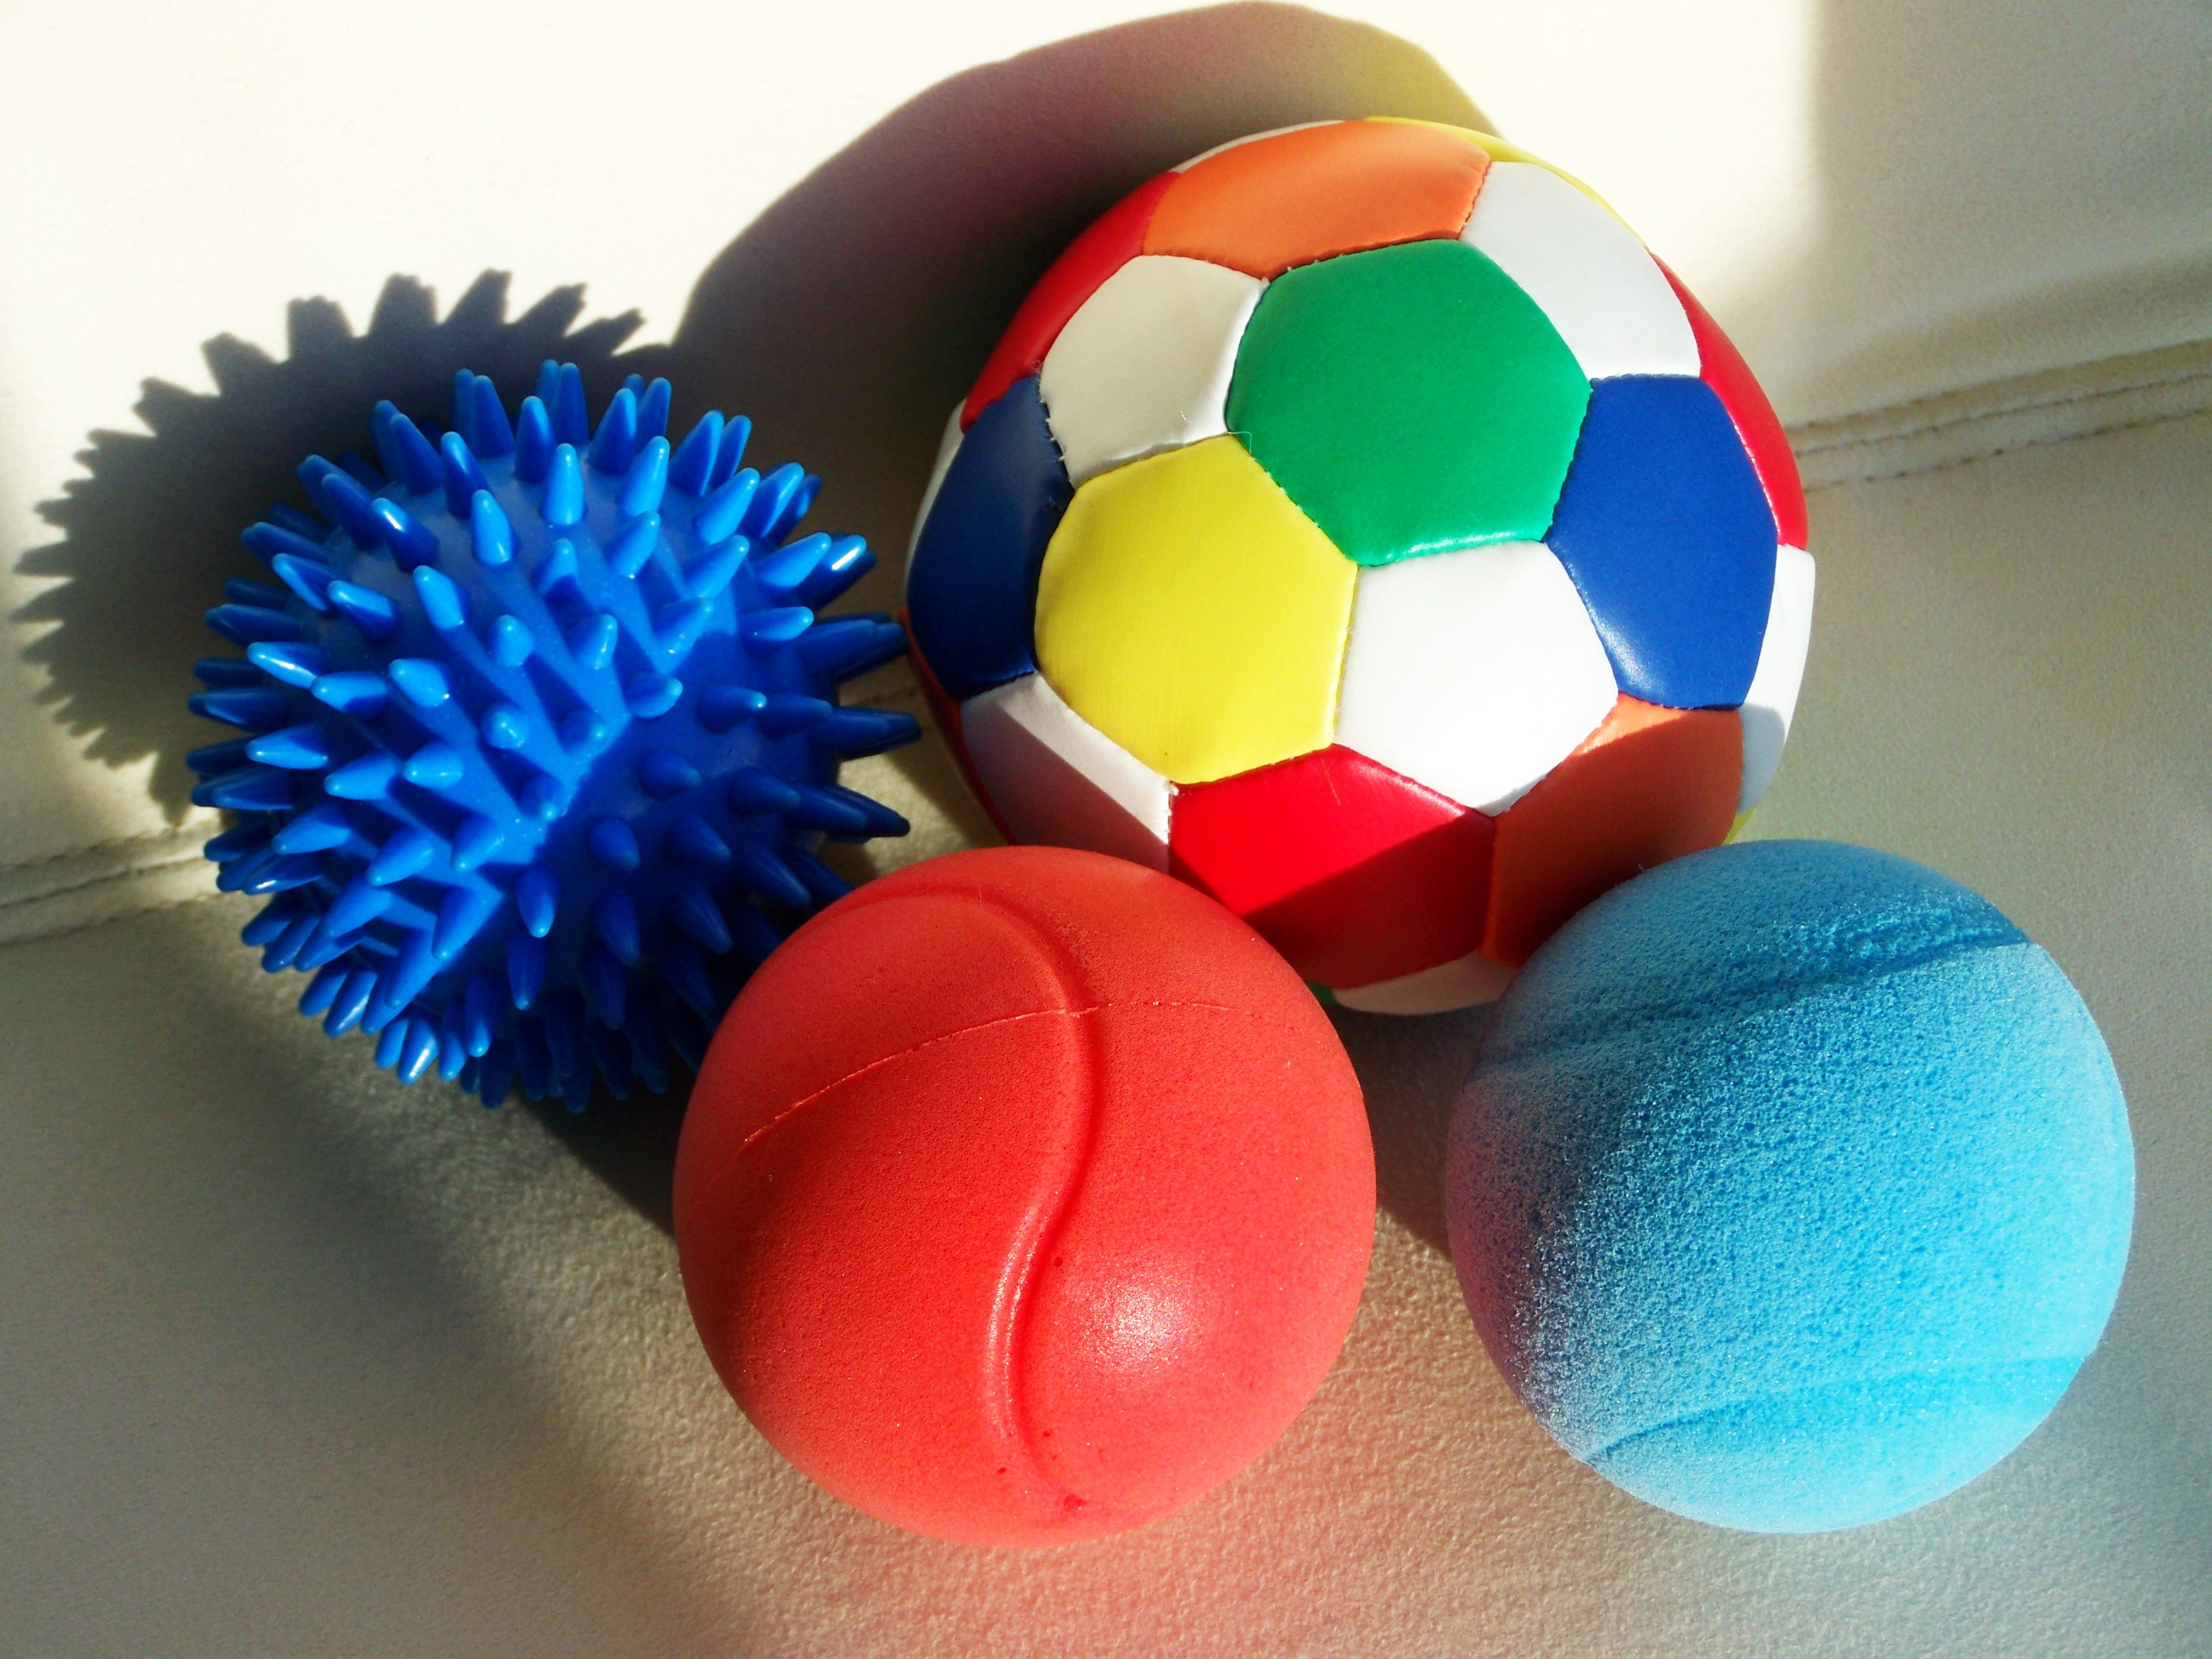
food, toy, circle, sports equipment, art, ball, balls, easter egg, colored balls, spherical shapes